Kožino

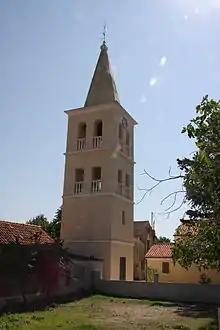
Church of Saint Michael in Kožino

Kožino is a village located 9 km northwest of Zadar, in northern Dalmatia, Croatia, with population of 815 (2011 census).